University College, Durham

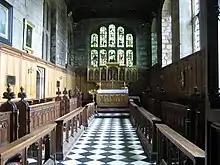

The university's second college, Hatfield Hall, was formed in 1846 as a response to the high costs of maintaining Castle. These costs arose from the students' expectations of being provided with servants and room furnishings.